Scuderia Toro Rosso STR14

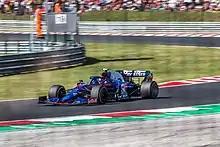
Albon driving the STR14 at the Hungarian Grand Prix; his last race with Toro Rosso before moving to Red Bull after the summer break

The car was launched online, on 11 February 2019. This was the last car to be designed by the outgoing Technical Director of the team, James Key, ahead of his departure to McLaren. The car features a number of shared components with the Red Bull RB15, with the full rear end, including the rear suspension, as well as a number of front suspension components coming from the senior team's car. It had its shakedown completed at the Misano World Circuit Marco Simoncelli, with Daniil Kvyat, and Alexander Albon at the wheel, ahead of pre-season testing, on 13 February 2019.